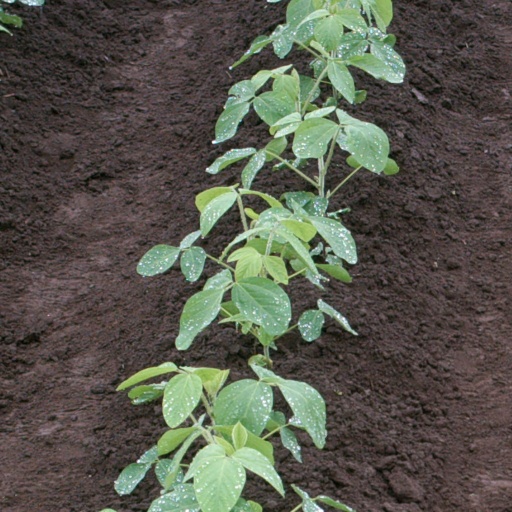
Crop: soybean